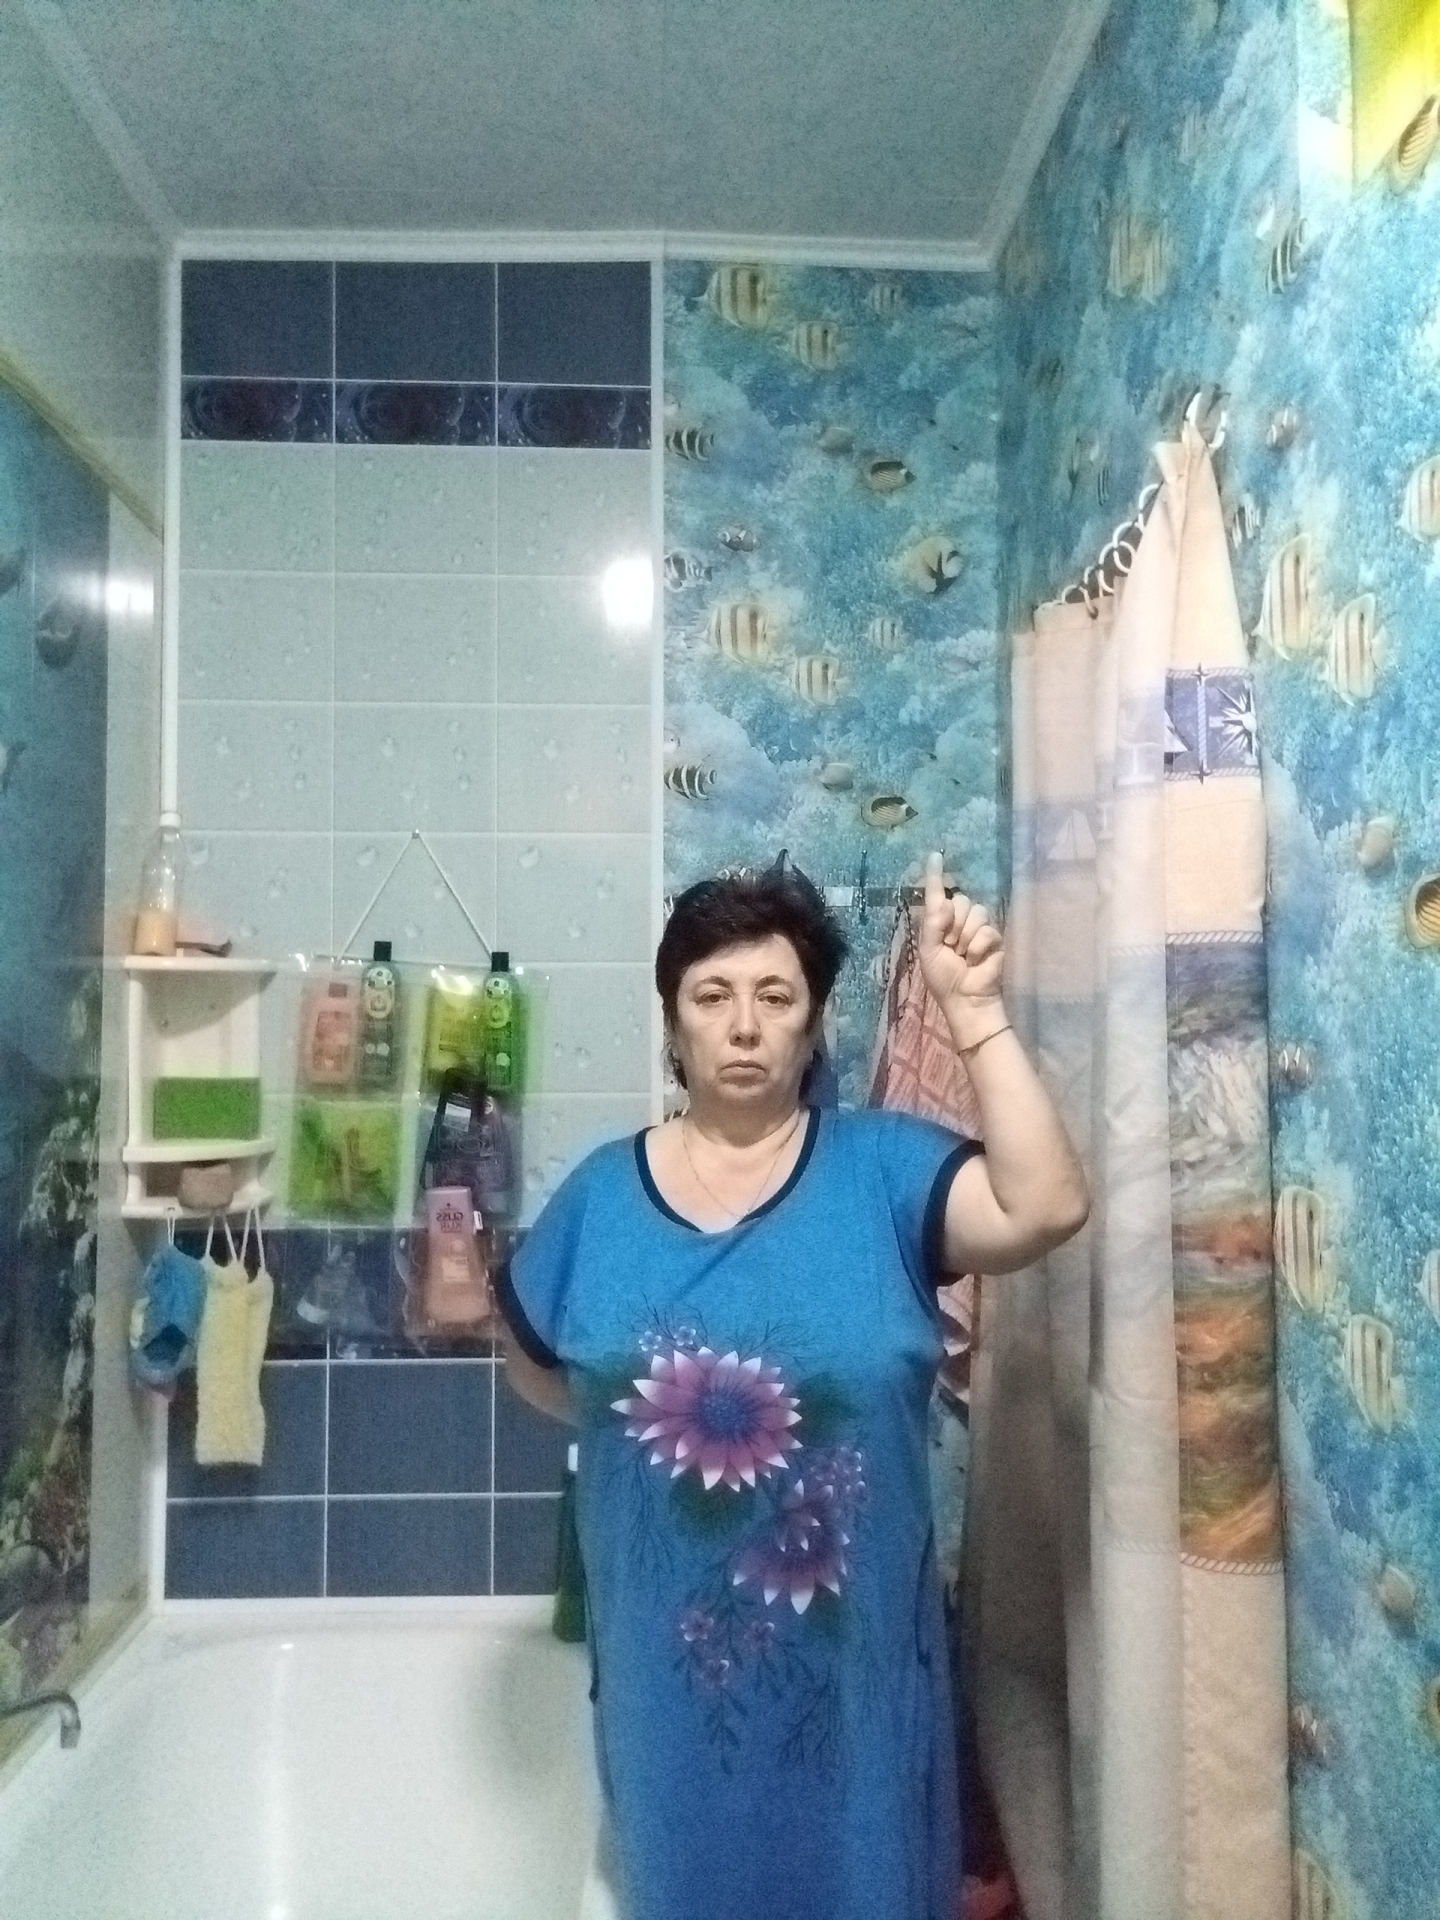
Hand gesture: one